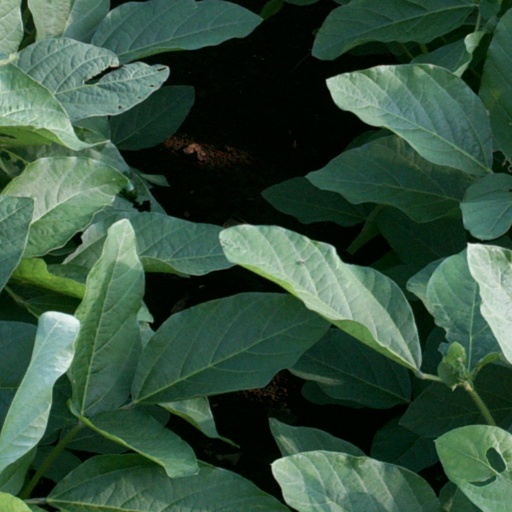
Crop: soybean